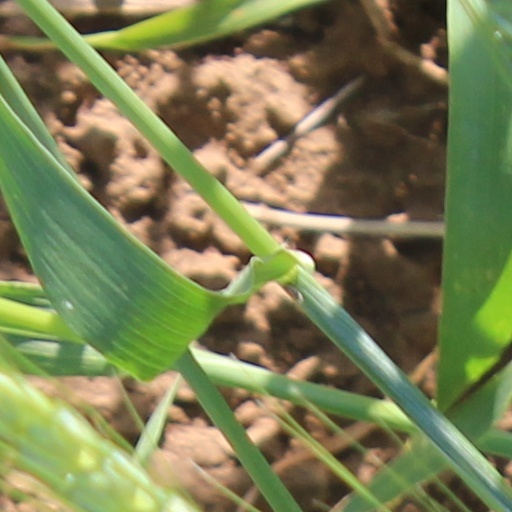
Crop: wheat